Bristol Mountain Ski Resort

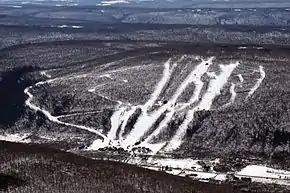
Aerial view of Bristol Mountain in 2008 before Lower North Star and Galaxy Express lift.

Installed at the base of Lower Rocket in 1999, this lift is by far the most popular lift at the mountain. Like the Galaxy Express, it is a detachable high speed quad chairlift, but was manufactured by Garaventa CTEC (now Doppelmayr CTEC). The lift services all terrain at Bristol (ranging from easy to expert) and provides access to most of the trails at Bristol. Transporting passengers at a rate of 2,000 per hour, the ride takes a little over four minutes from base to summit. The ride takes passengers over Outer Orbit (black diamond) and Comet (double-black diamond race trail).